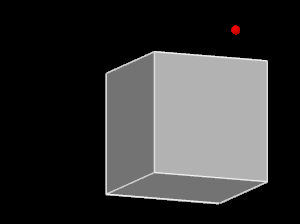
Principe de fonctionnement du catadioptre. Un rayon est successivement réfléchi par trois faces d'un cube avec un sommet commun. (animation GIF)
Le catadioptre ou plus précisément un système optique catadioptrique est la base des dispositifs rétroréfléchissants.